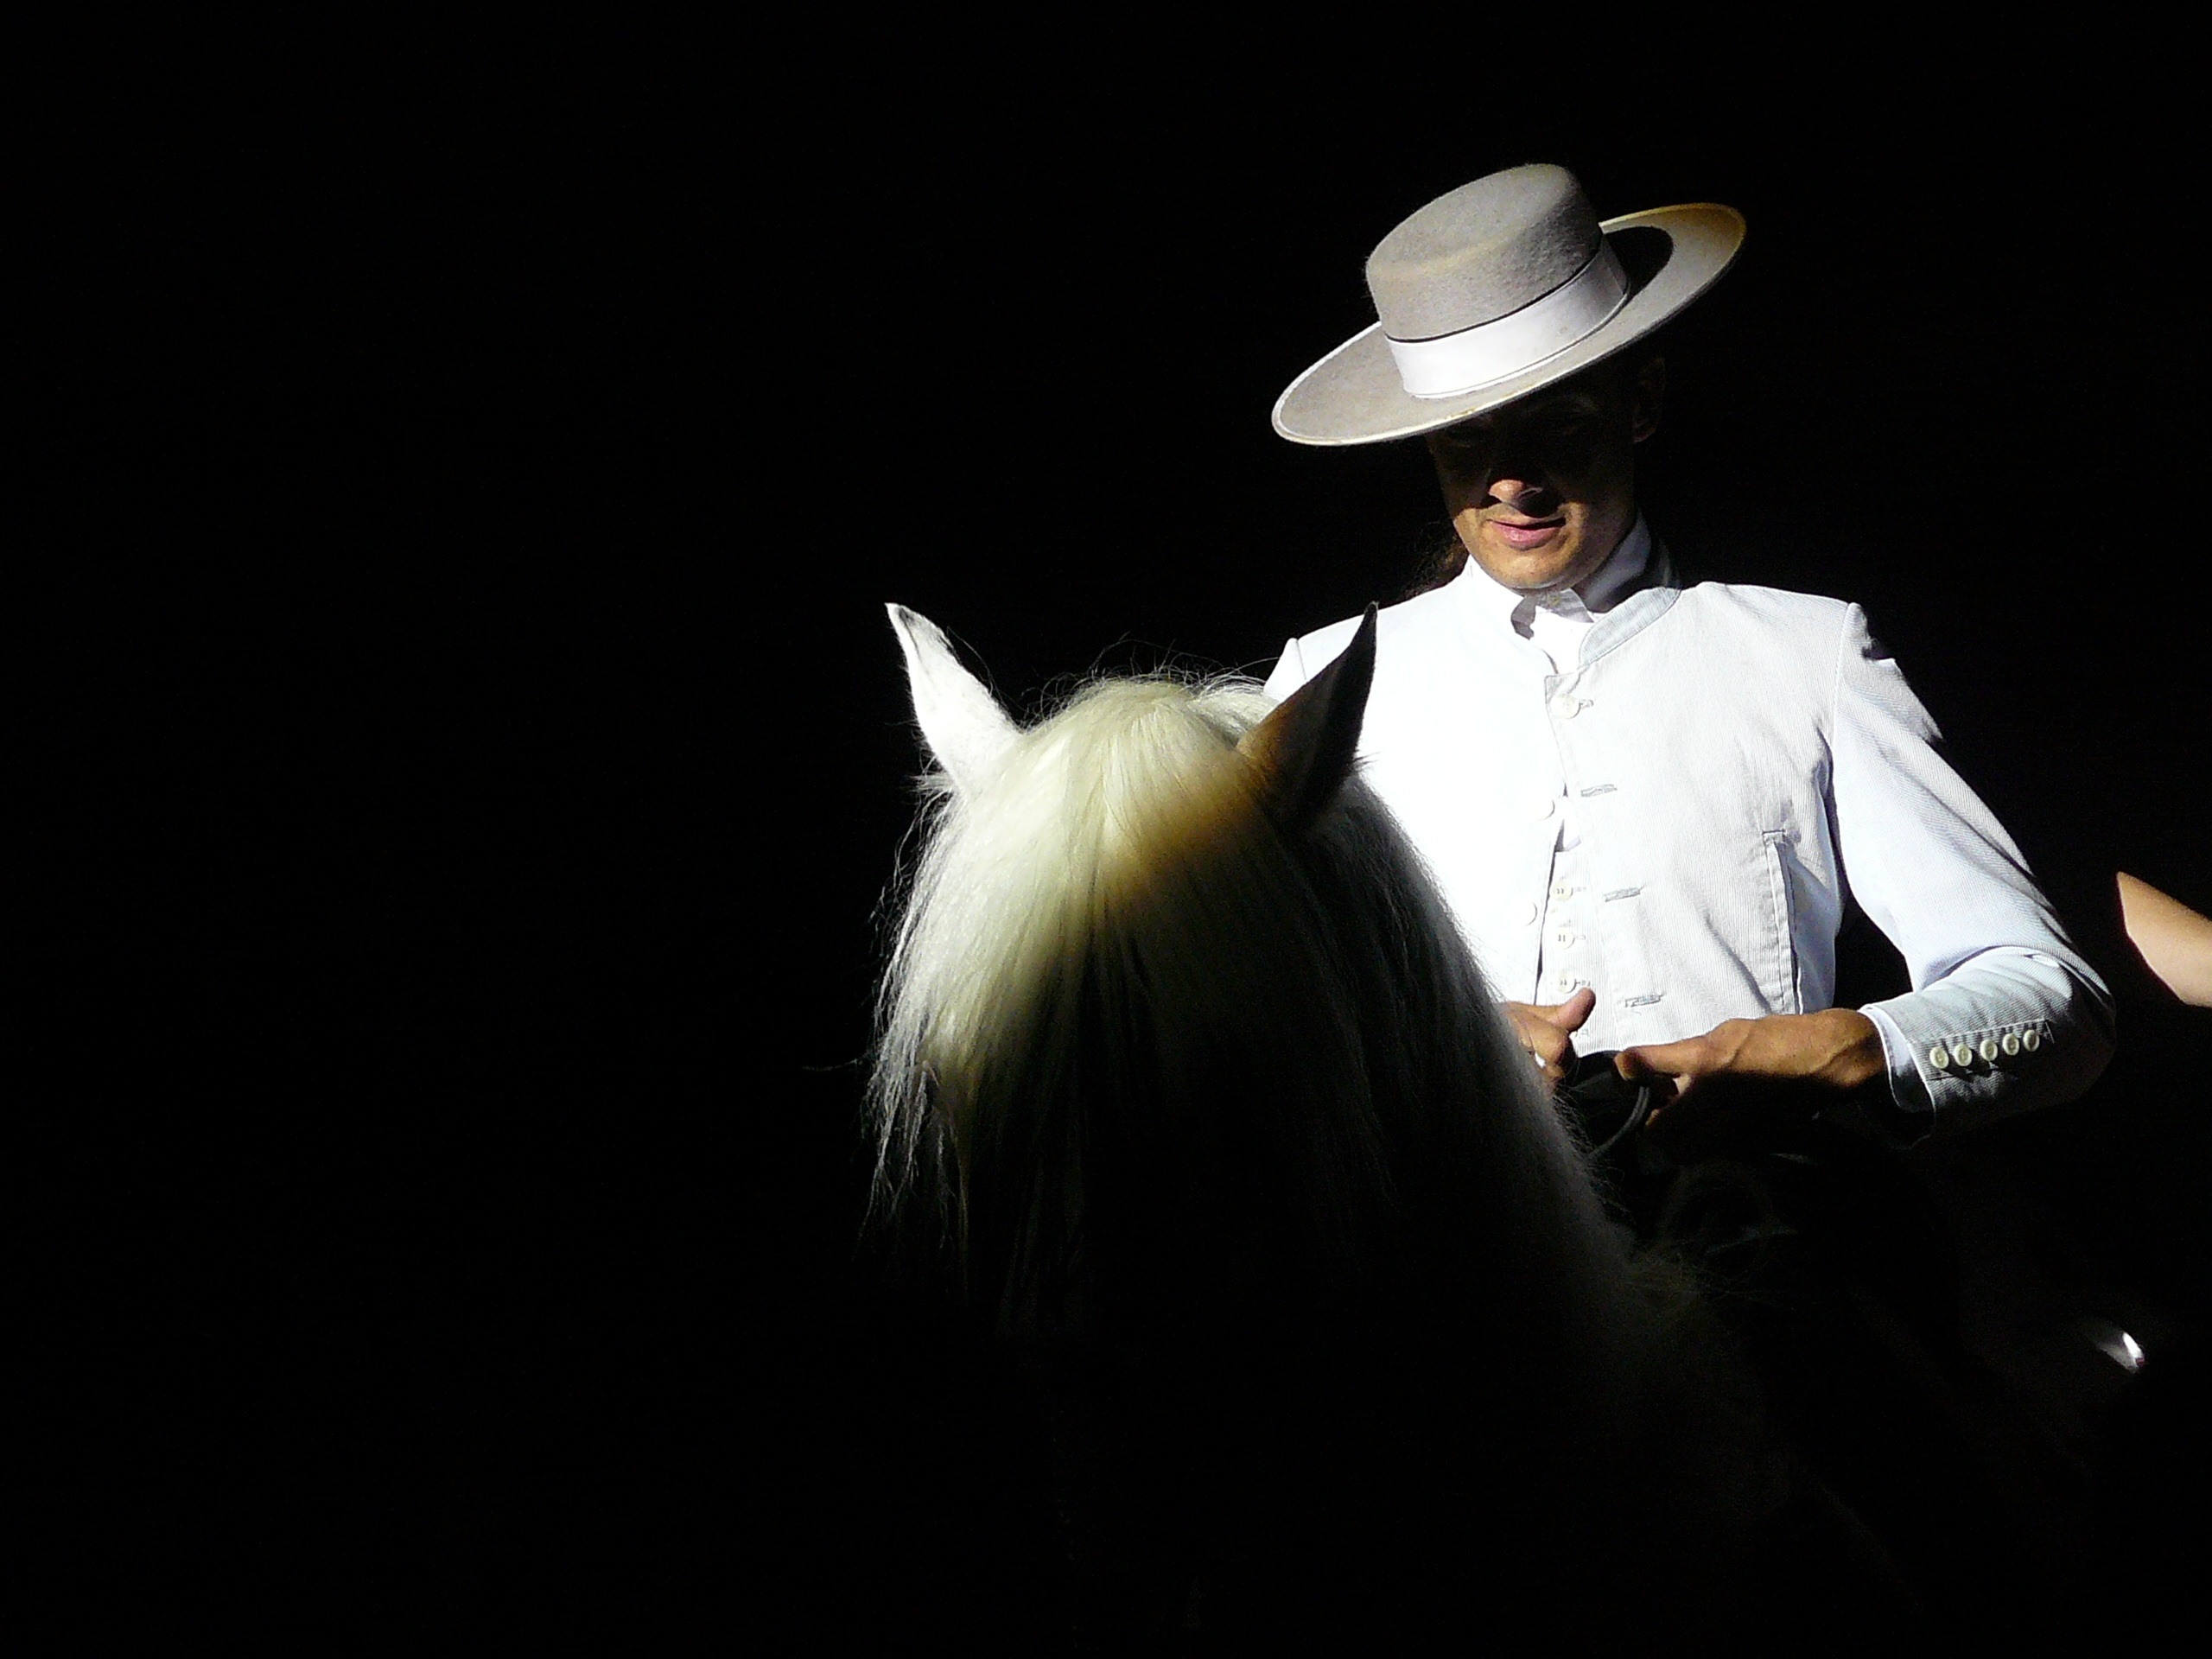
white, rider, horse, darkness, black, equestrian